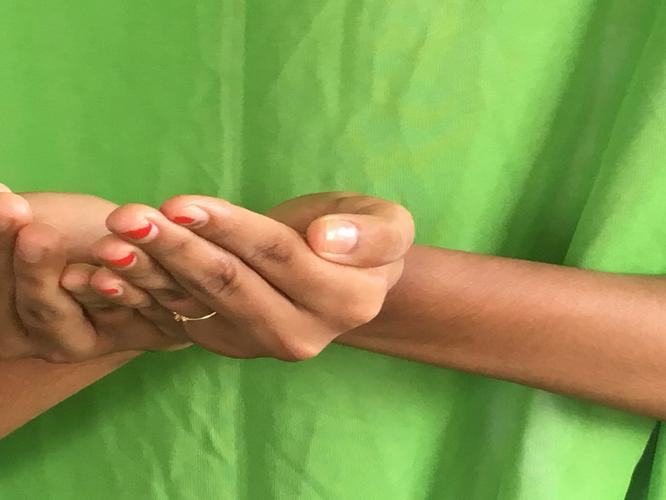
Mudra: Pushpaputa
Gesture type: double_hand